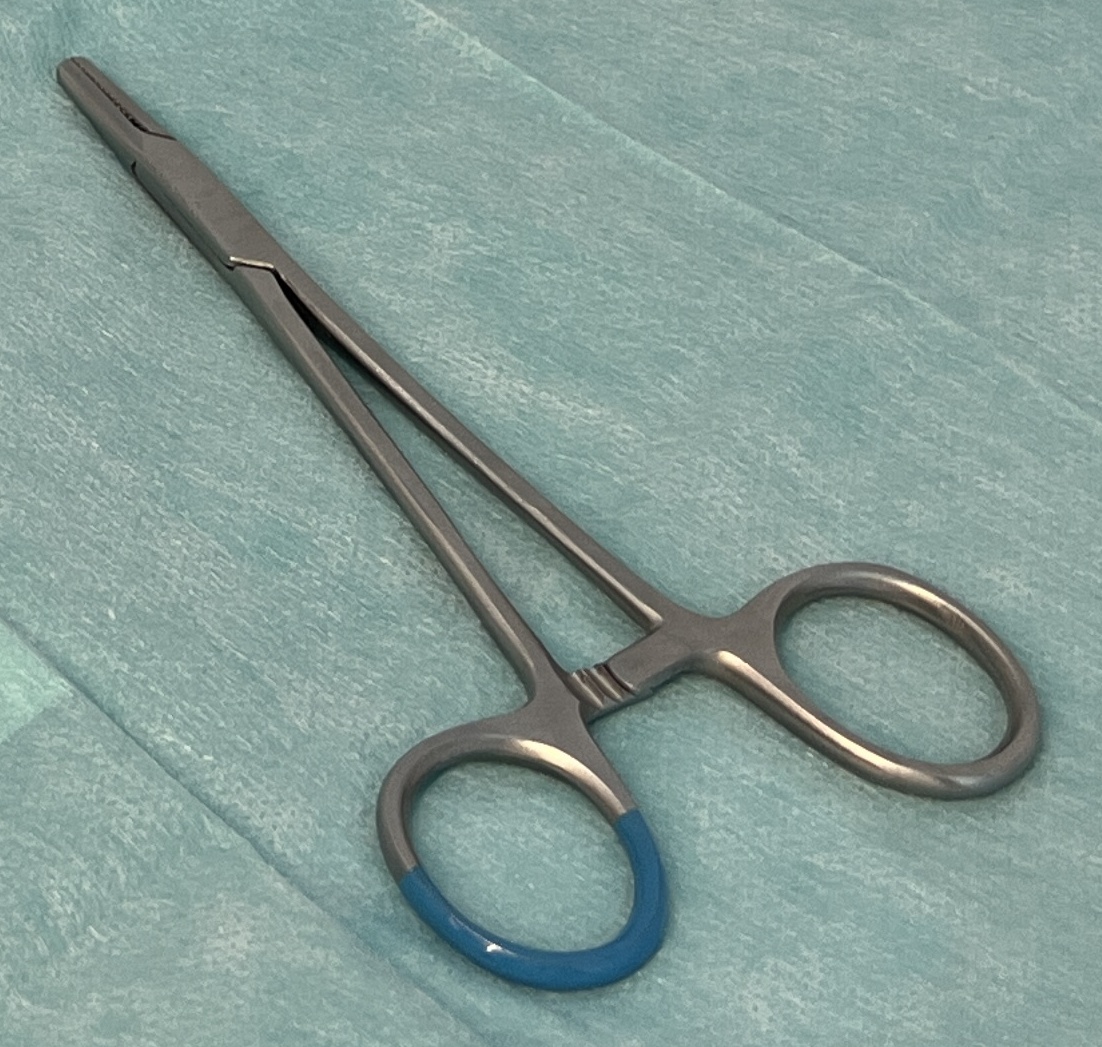
Hinged instrument state: closed